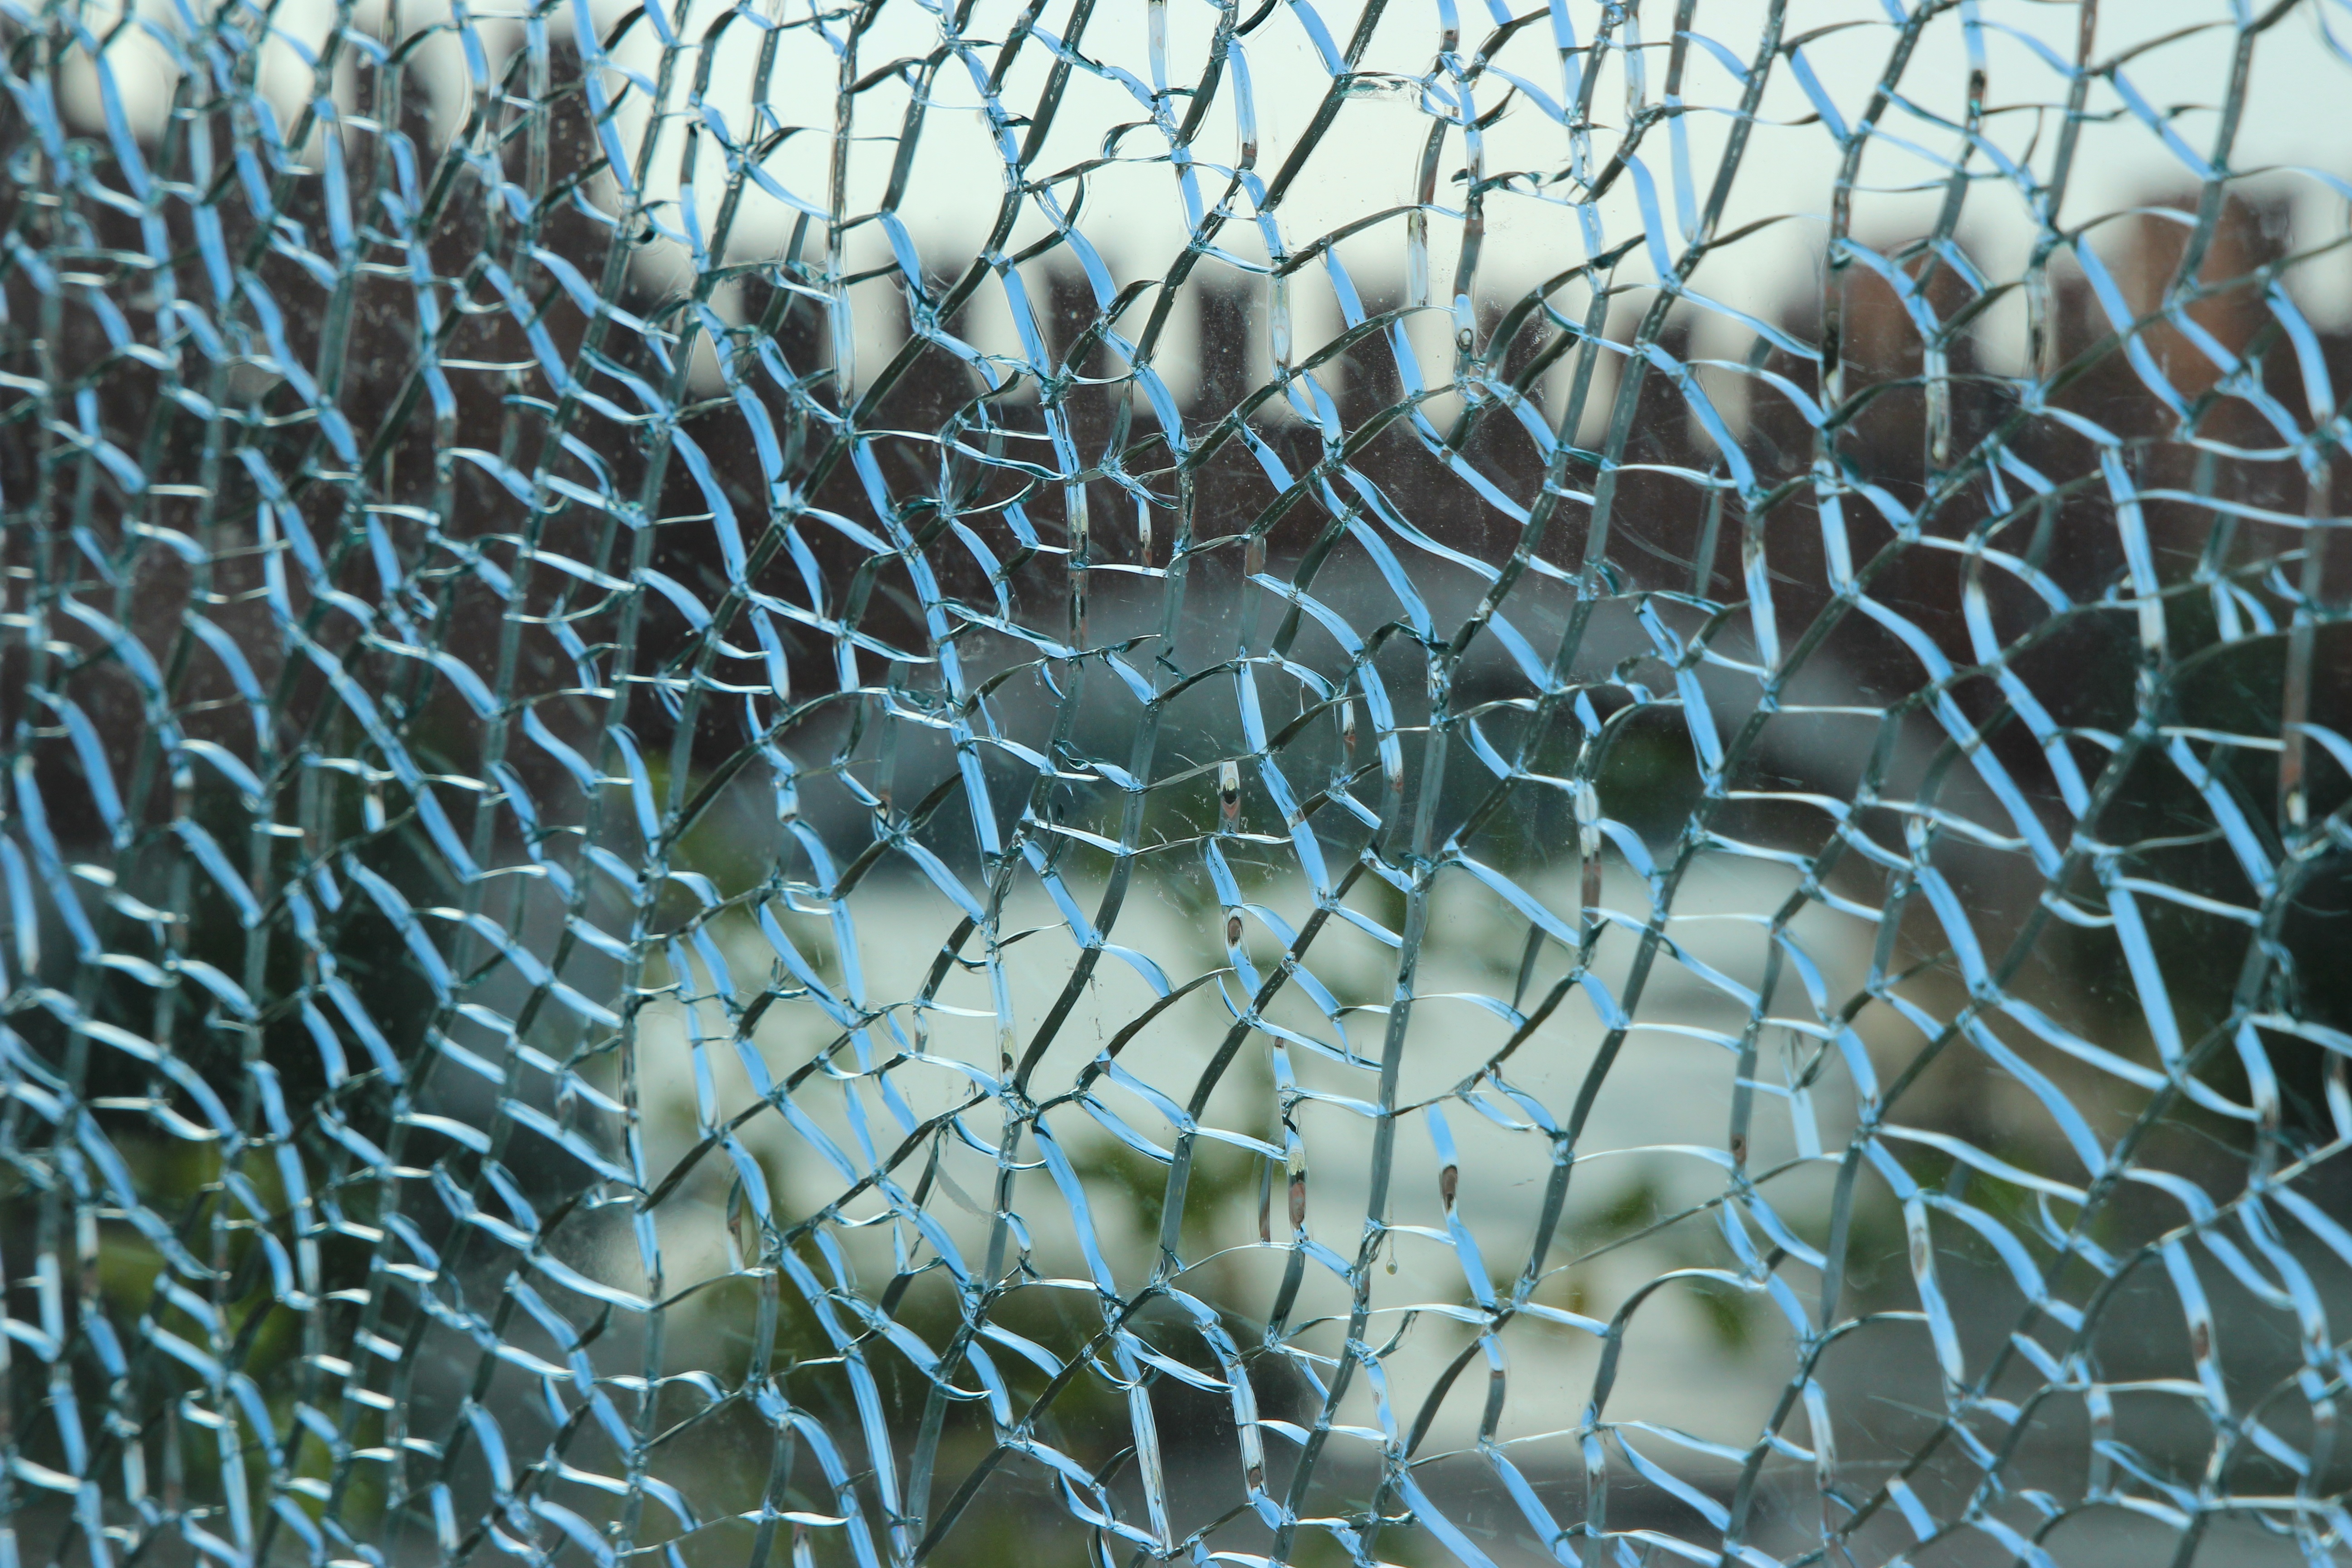
water, branch, texture, leaf, flower, glass, frost, underwater, biology, broken, coral, transparent, art, mirror, pieces, smithereens